Finnish Civil War

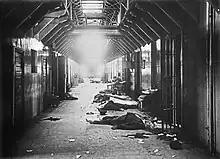
Around eight bodies are lying around a hallway after the Viipuri county jail massacre, an example of Red Terror. Thirty White prisoners were killed by the Reds.

After losing Helsinki, the Red Defense Command moved to Riihimäki, where it was headed by painter and former Member of Parliament Efraim Kronqvist. German troops, led by Wolf, attacked north from Helsinki on April 15 and conquered Klaukkala four days later. Over April 19-21, the Germans captured the town of Hyvinkää; 21 Germans and about 50 Red Guards were killed there. After the battle, at least 150 of the Reds were executed by the Whites. The Germans continued from there through Riihimäki to Hämeenlinna.